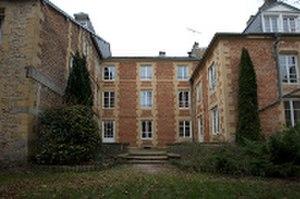
Jardin Villa d'Aubilly
L'Institut international de la marionnette est une association loi 1901 sise à Charleville-Mézières, qui a pour mission de contribuer au développement des arts de la marionnette à travers la formation et la recherche. L'institut contribue également à la valorisation de ceux-ci sur le plan national et international par le biais de rencontres, de colloques et de résidences d'artistes et de chercheurs. Ces missions sont définies par le Ministère de la Culture.